Transport in Kannur district

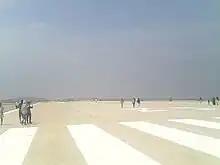
Kannur Airport

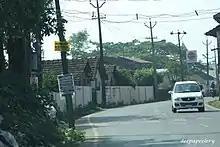
Heritage road at Ayikkara beach

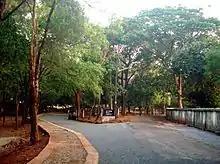
Fort Road

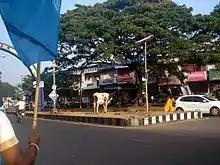
Yogashala Road Junction

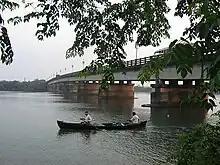
Valapattanam Bridge

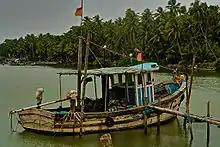
Mattool Ferry

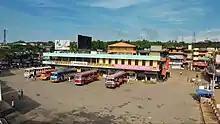
Pazhayangadi Bus Station

Kannur International Airport located at Mattanur in Kannur District, Kerala, India opened for commercial operations on 9 December 2018. It is the fourth international airport in Kerala. The airport will have a 4,000m runway (the longest in the State) and state of the art passenger terminal as well other amenities. Domestic routes include Mumbai, Bangalore, Hyderabad, Chennai, Goa and Hubli while international routes include Abu Dhabi, Sharjah, Doha and Riyadh.